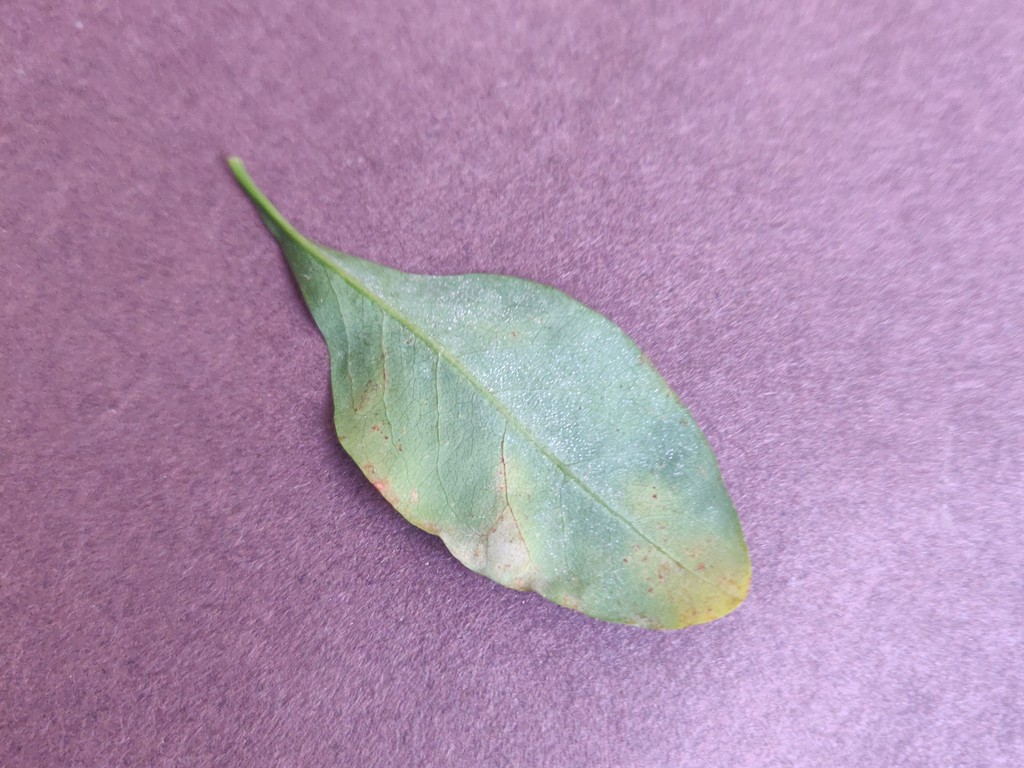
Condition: Unhealthy
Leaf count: single
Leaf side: back